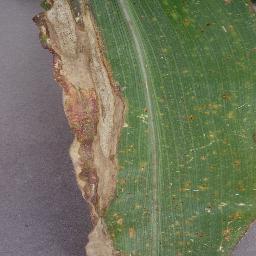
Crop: corn
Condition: (maize)_northern_blight